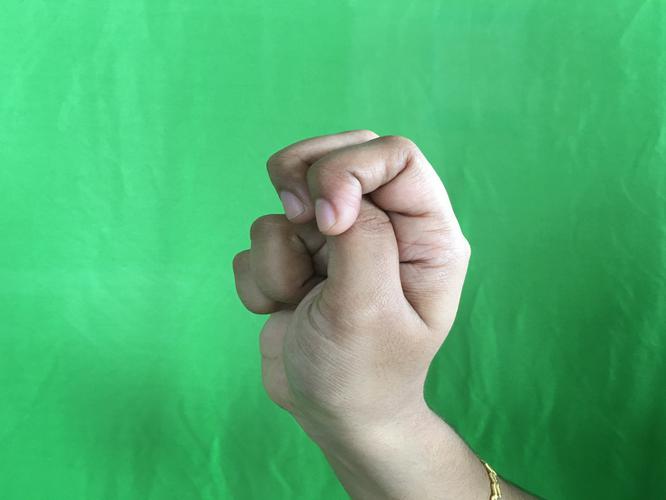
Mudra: Katakamukha_2
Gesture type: single_hand